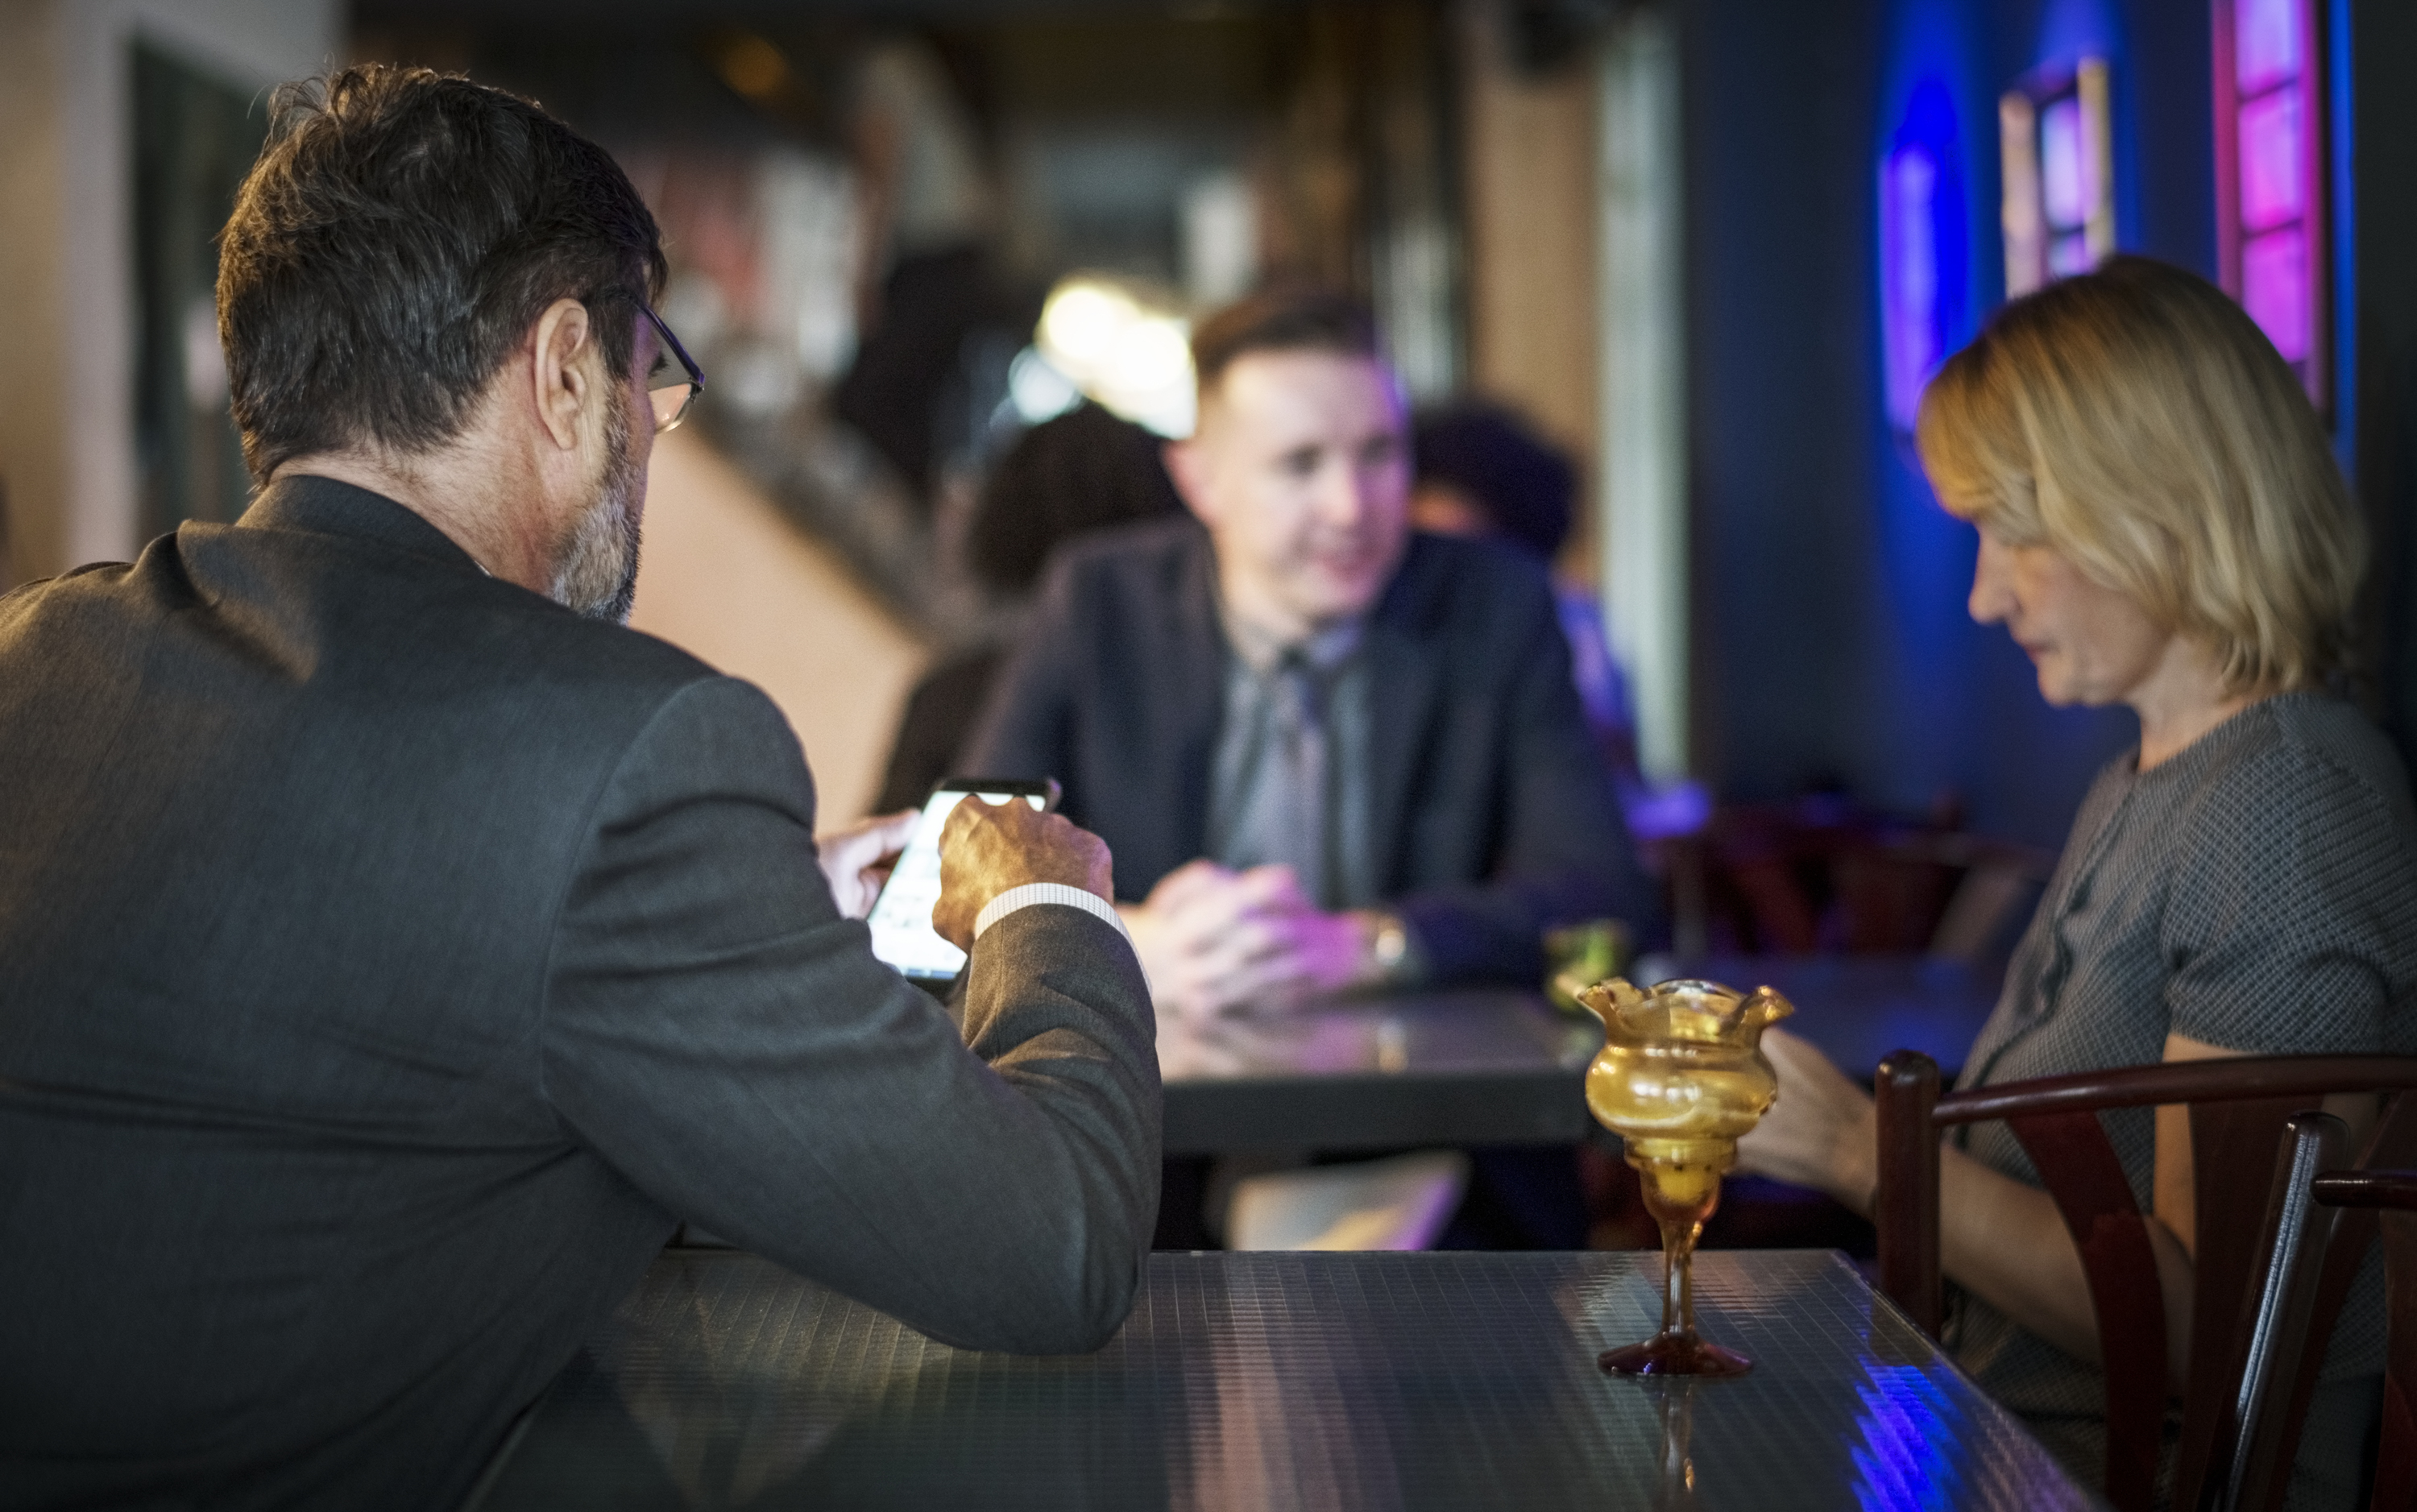
blonde, hair, boss, business, business people, businessman, businesswoman, caucasian, ceo, colleagues, corporate, coworkers, feed, friday, hanging out, manager, mature, meeting, restaurant, conversation, event, interaction, communication, drink, bar, fun, public relations